History of Australia

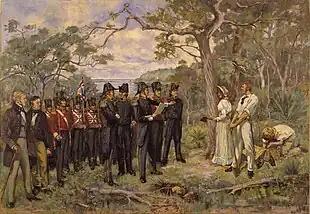
"The Foundation of Perth 1829" by George Pitt Morison, depicting a, possibly incorrect, 20th-century reconstruction of the founding ceremony on 12 August 1829

In 1820, British settlement was largely confined to a around Sydney and to the central plain of Van Diemen's land. The settler population was 26,000 on the mainland and 6,000 in Van Diemen's Land. Following the end of the Napoleonic Wars in 1815, the transportation of convicts increased rapidly and the number of free settlers grew steadily. From 1821 to 1840, 55,000 convicts arrived in New South Wales and 60,000 in Van Diemen's Land. However, by 1830, free settlers and the locally born exceeded the convict population of New South Wales.